Isthmus of Chignecto

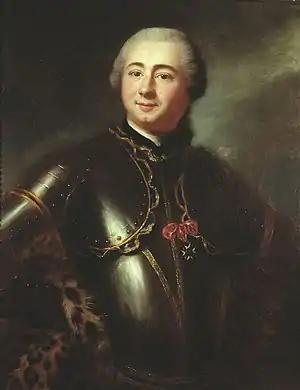
Marquis de Boishébert - Charles Deschamps de Boishébert et de Raffetot (1753)

On September 15, Majors Jedidiah Preble and Benjamin Coldthwait took 400 men to destroy an Acadian village a short distance outside of Fort Monckton.